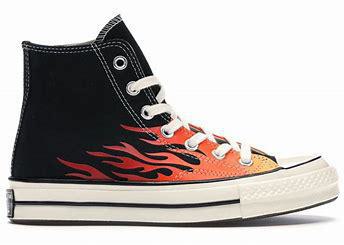
Brand: Converse
Model: Chuck Taylor All Star 70 Hi